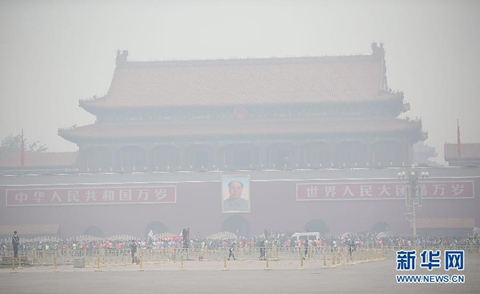
Weather: foggy or hazy